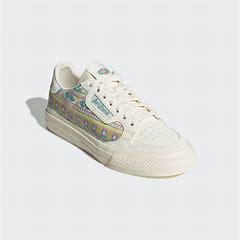
Brand: Adidas
Model: Continental Vulc